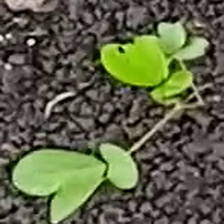
Weed species: Asian_Pigeonwings_(Clitoria Ternatea)